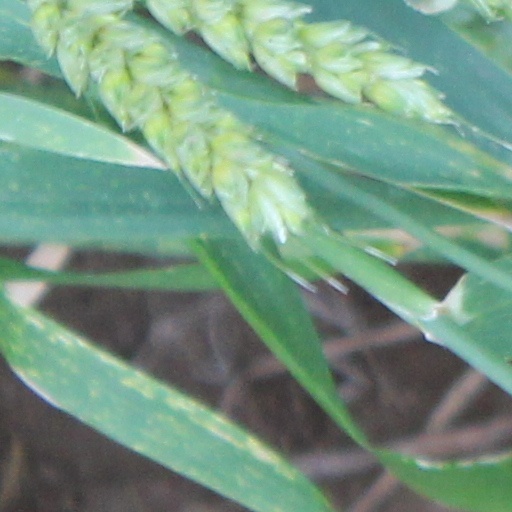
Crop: wheat